Chris Dodd 2008 presidential campaign

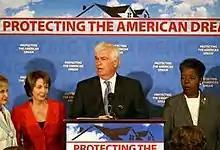
Dodd delivering a campaign speech in October 2007

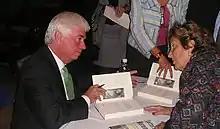
Dodd at a book signing for "Letters from Nuremberg: My Father's Narrative of a Quest for Justice"

In October the Dodd campaign focused its attention on Iowa, abandoning most of the campaigning in New Hampshire. On the trail, the campaign received little media attention despite a surge in appearances. As the month neared its final days an unexpected apex emerged for the campaign. During an October 30 MSNBC debate, he went after the frontrunner Hillary Clinton, slamming her for her support of Governor of New York Eliot Spitzer's plan to give driver's licenses to illegal immigrants: